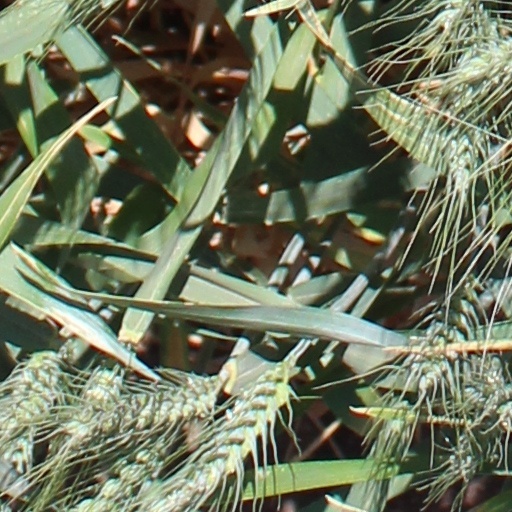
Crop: wheat